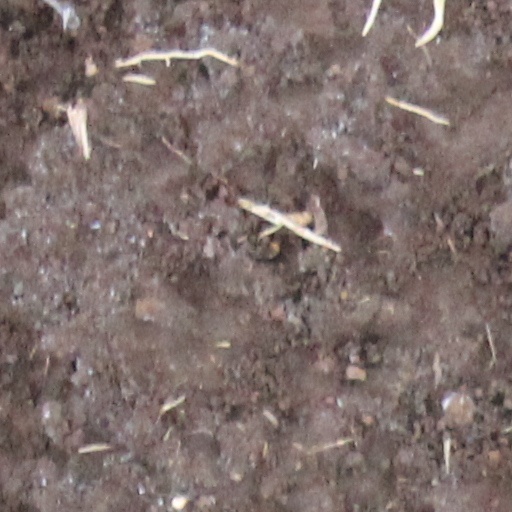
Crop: wheat